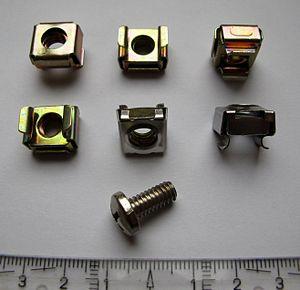
Un écrou est un composant élémentaire d'un système vis/écrou destiné à l'assemblage de pièces ou à la transformation de mouvement.
Un écrou cage est un écrou carré emprisonné dans une cage munie sur une face de deux pattes précintrées. C'est un dispositif de fixation dans une plaque accessible d'un seul côté.